Auston switch

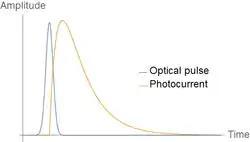
Typical time response of a photocurrent generated with an Auston switch using a femtosecond laser pulse.

An Auston switch consists of a transmission line antenna with a gap that is bridged by a semiconductor. For terahertz generation, a DC bias voltage is applied across the antenna. When light from a pulsed laser with femtosecond pulses is focused on the gap, it excites charge carriers into the semiconductor's conduction band, which are subsequently accelerated by the bias voltage. The induced acceleration from the photocurrent causes the charge carriers to radiate in terahertz frequencies, generating a pulse lasting several picoseconds.